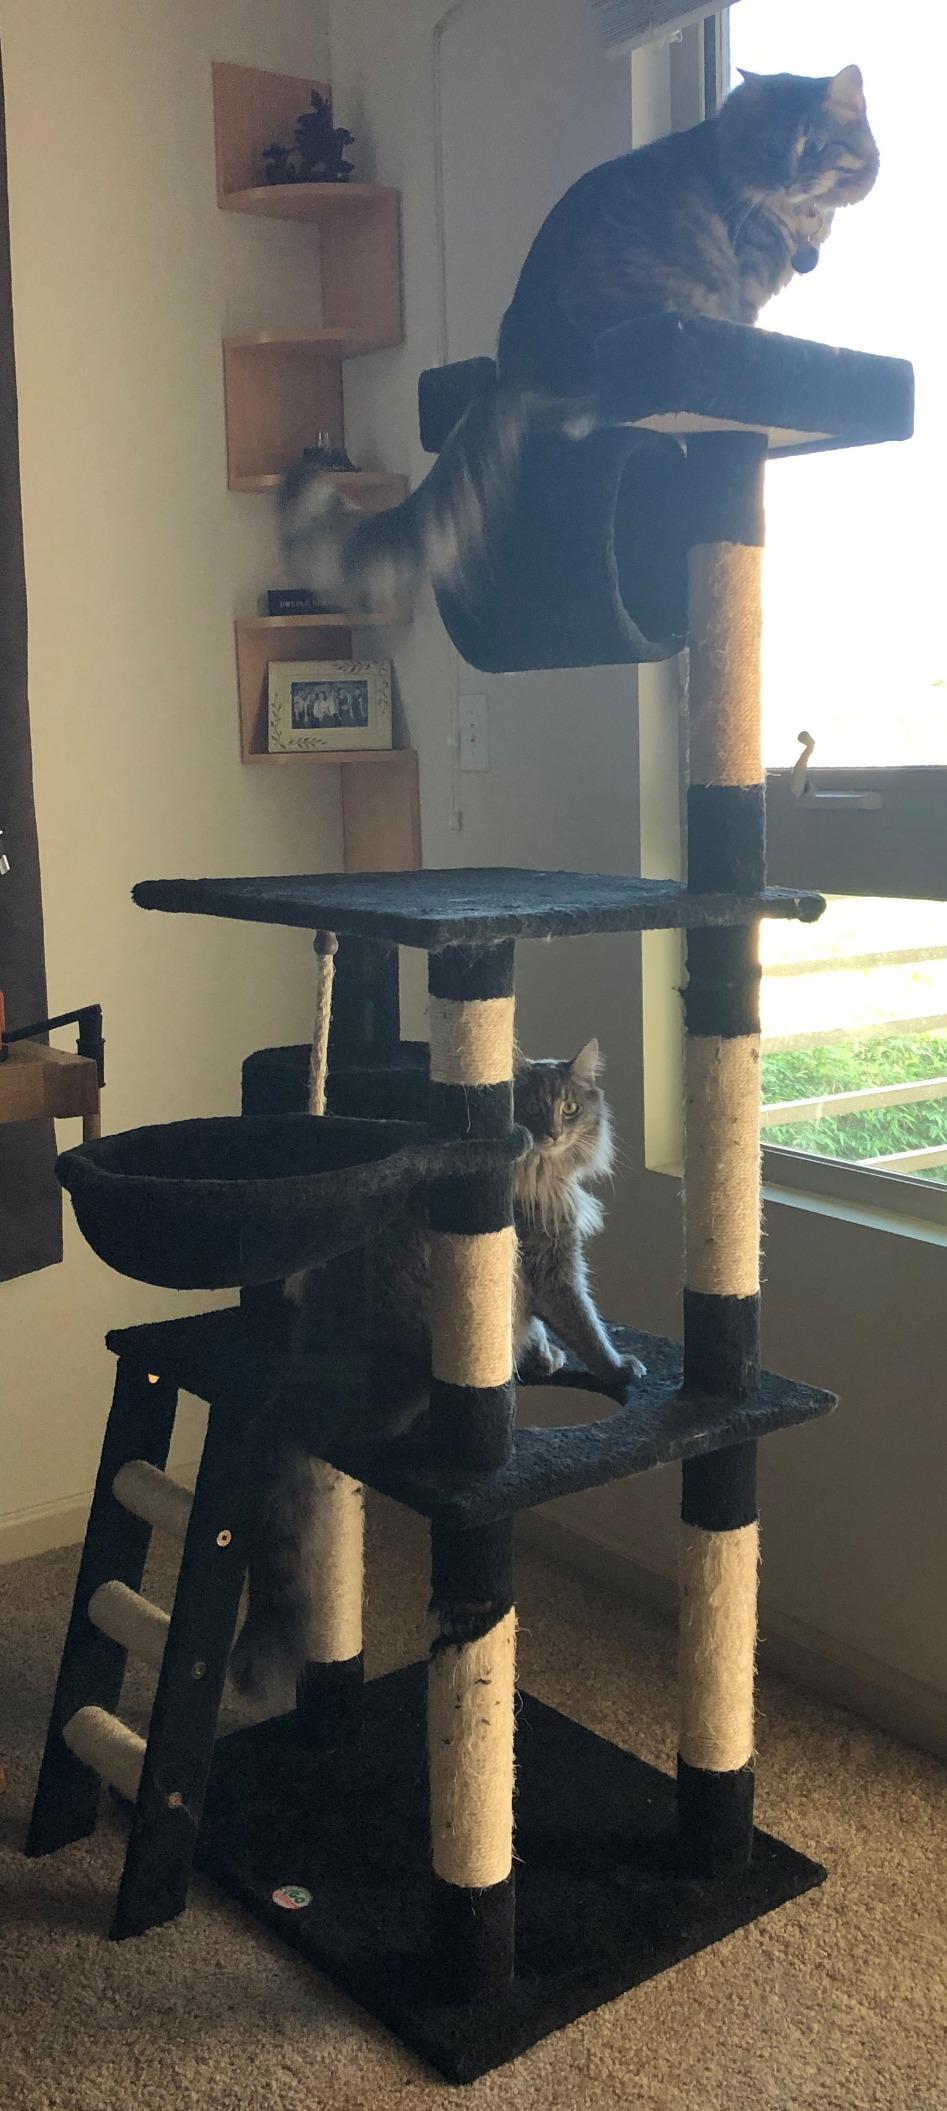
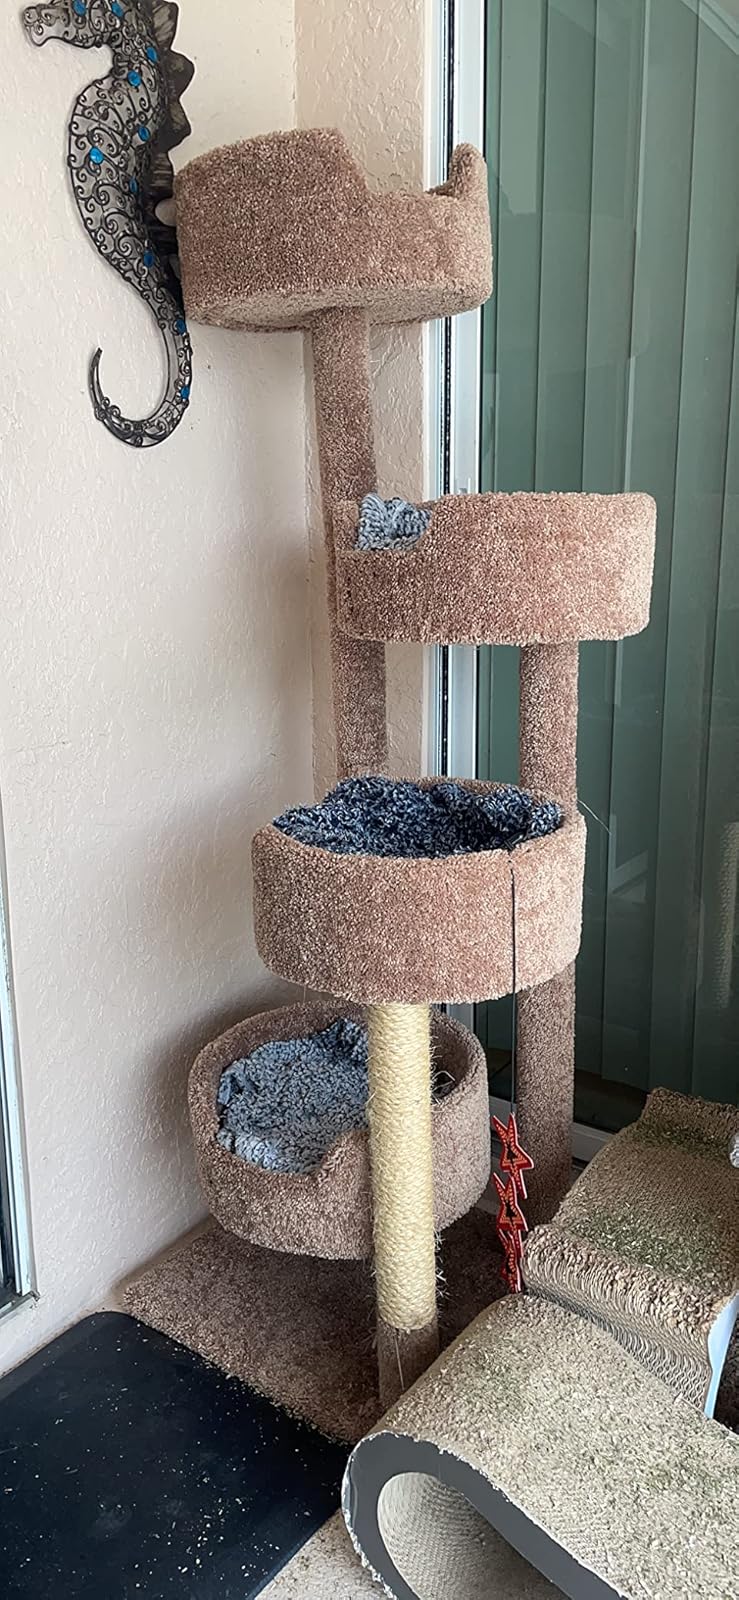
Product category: items_cat tree
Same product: no